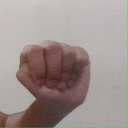
अक्षर: ठ